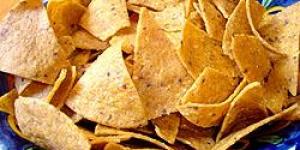
totopos con harina de maiz